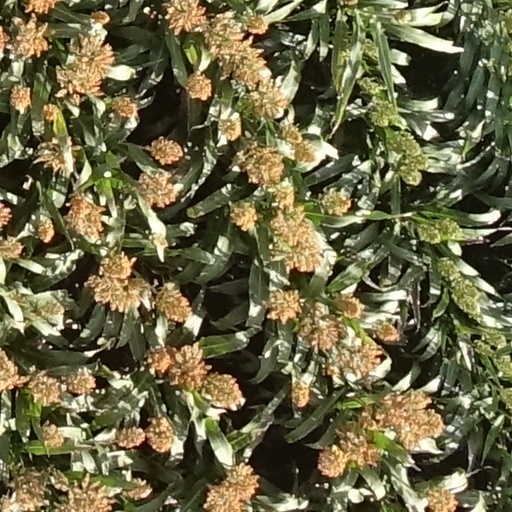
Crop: sorghum